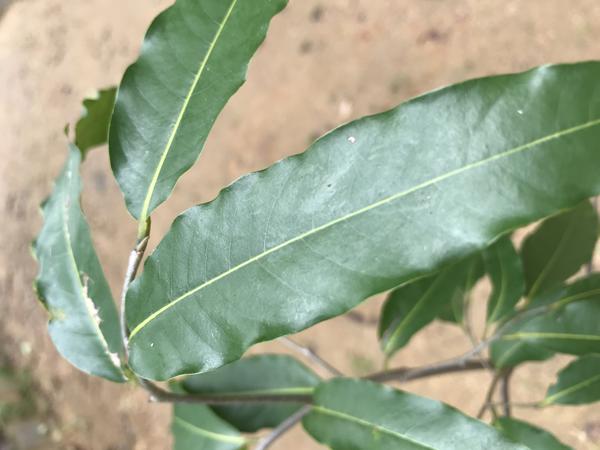
Plant: Ashoka